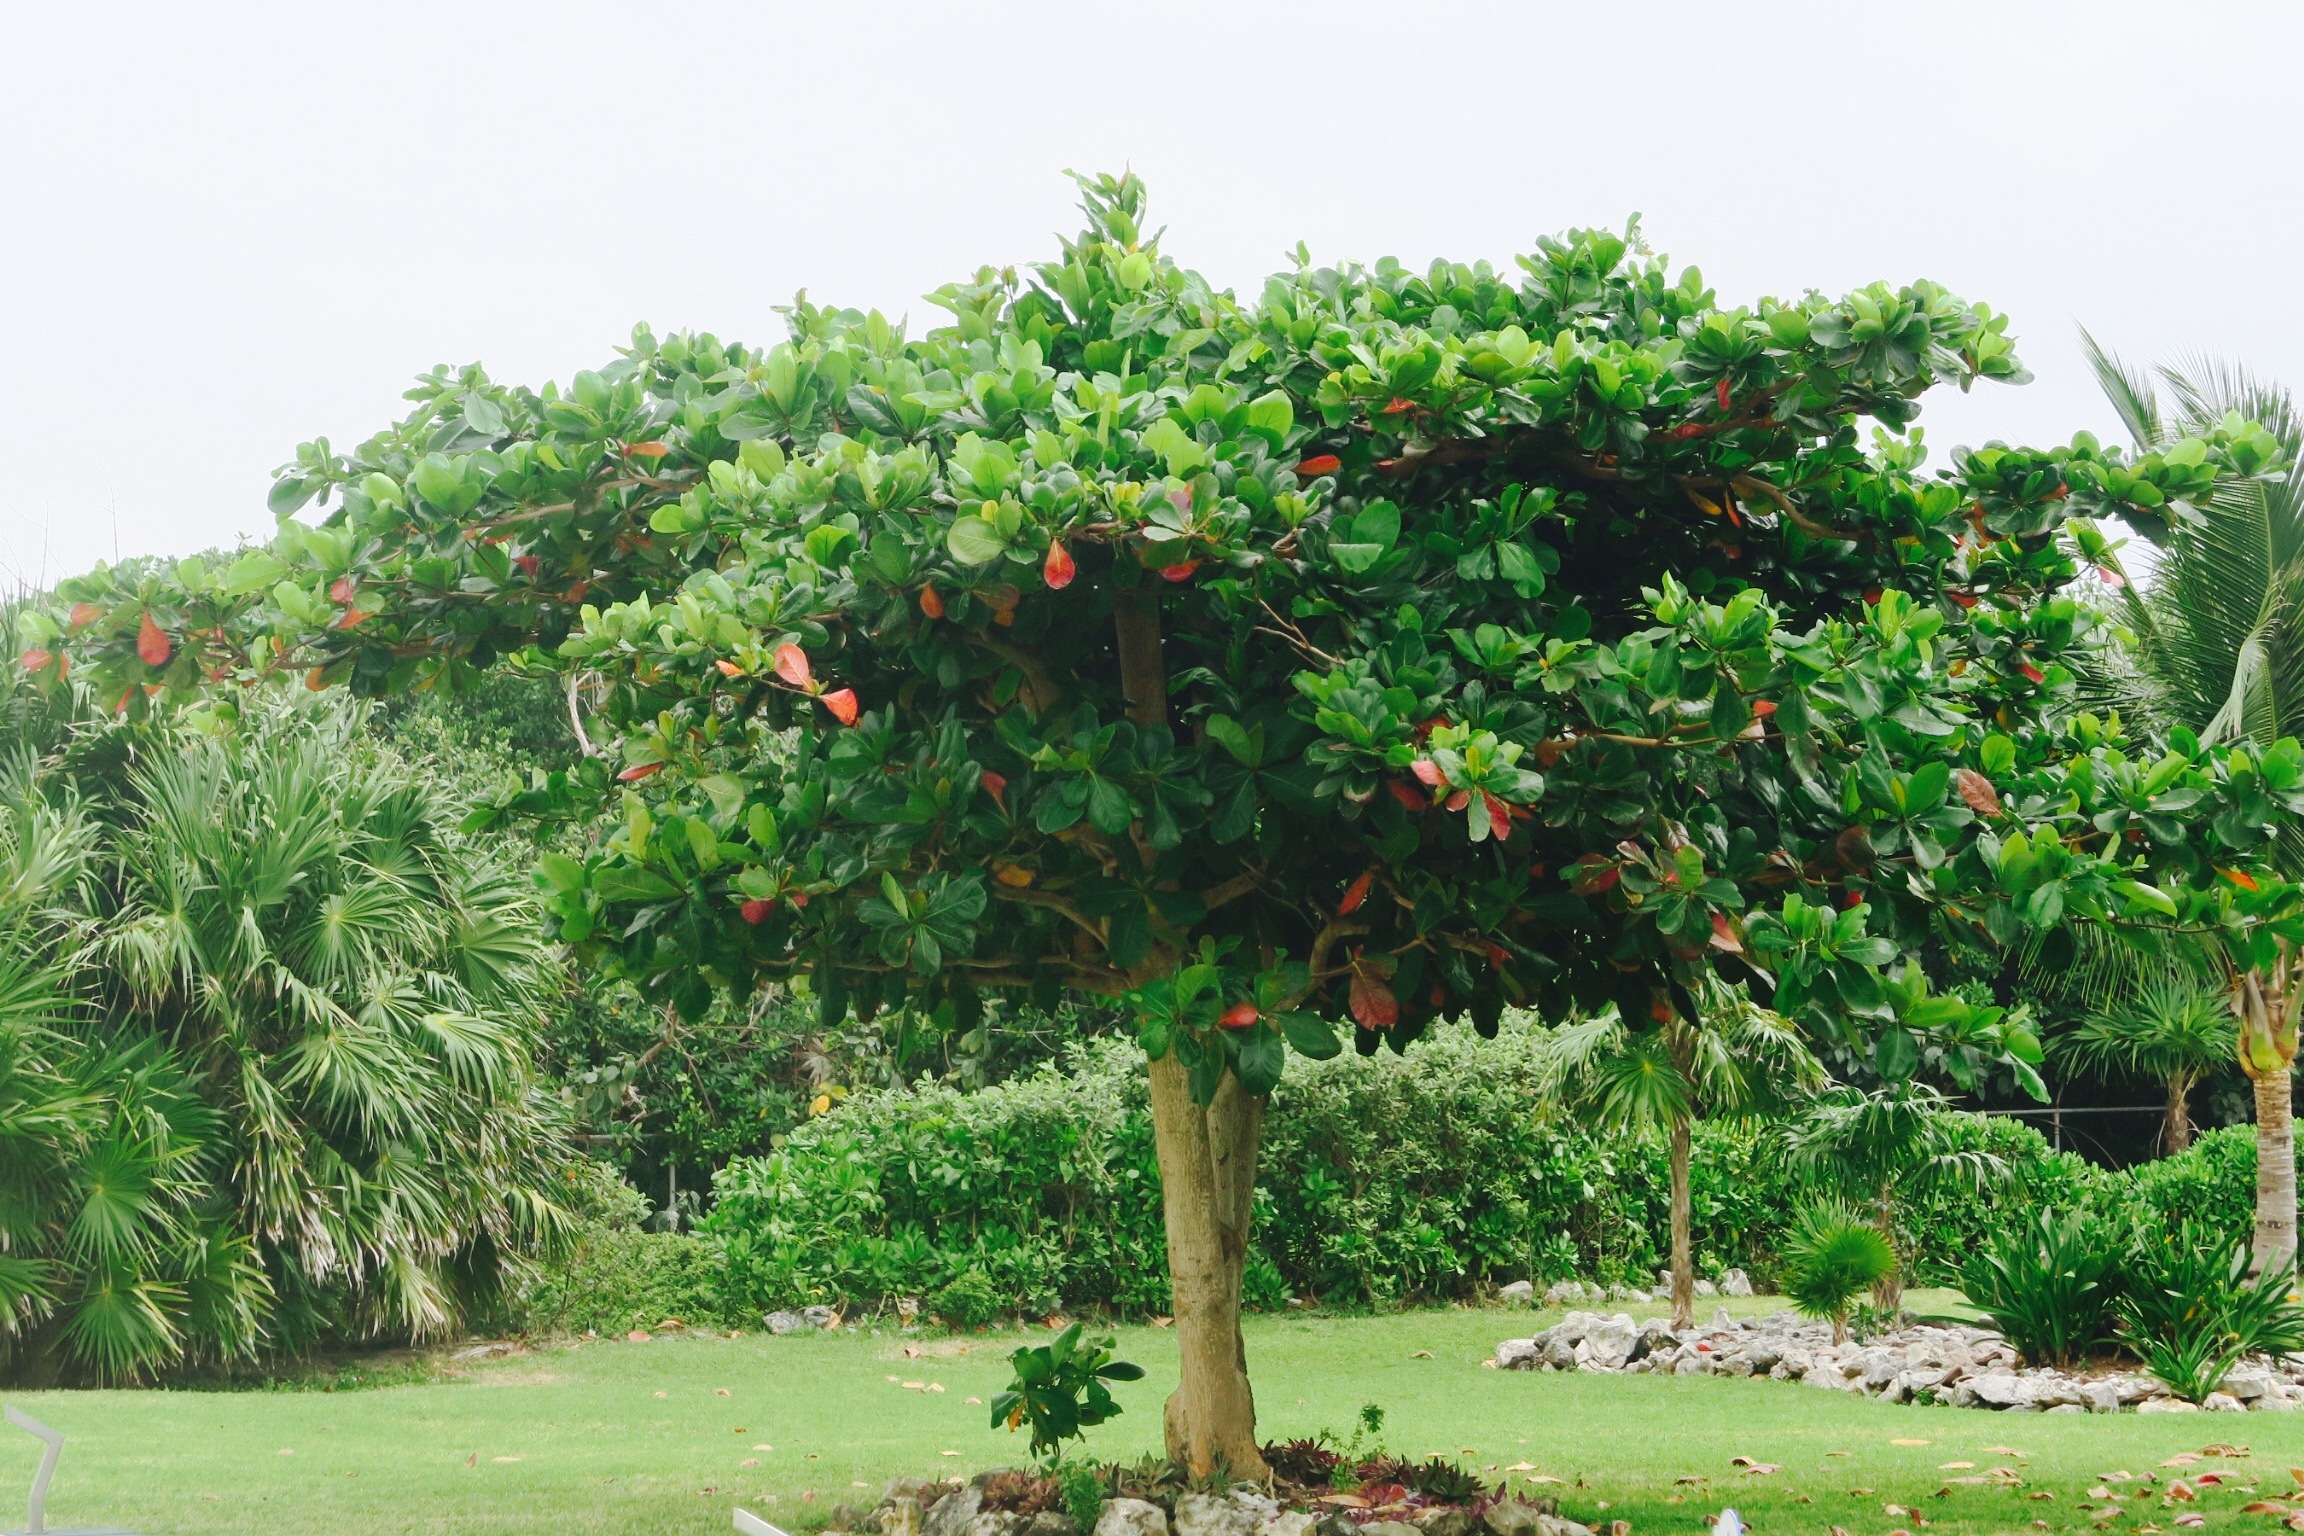
tree, plant, fruit, flower, food, produce, evergreen, botany, garden, shrub, plantation, flowering plant, woody plant, land plant, arecales